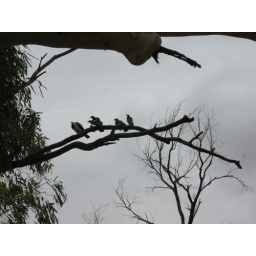
At lunch today we noticed these birds making heap of noise above us in a tree